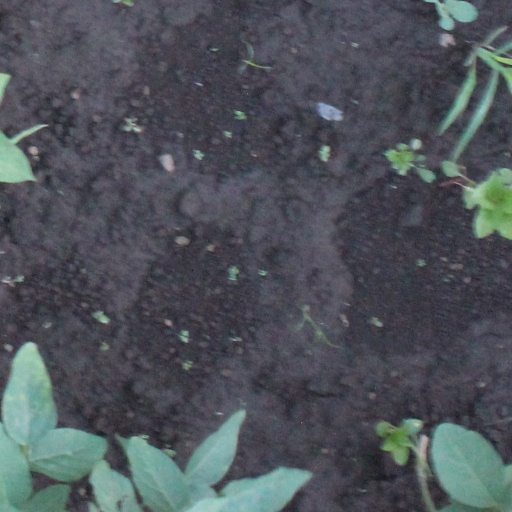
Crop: soybean